Madeleine Olnek

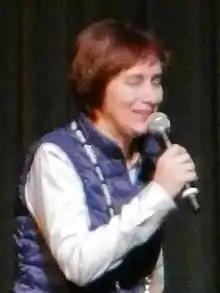
Olnek in 2014

Madeleine Olnek is an American independent film director, producer, screenwriter, and playwright. She has written 24 plays and three feature films, including "Codependent Lesbian Space Alien Seeks Same, The Foxy Merkins," and "Wild Nights with Emily". Her feature films have been described as "madcap comedies with absurdist leanings" and are all centered around LGBT characters.